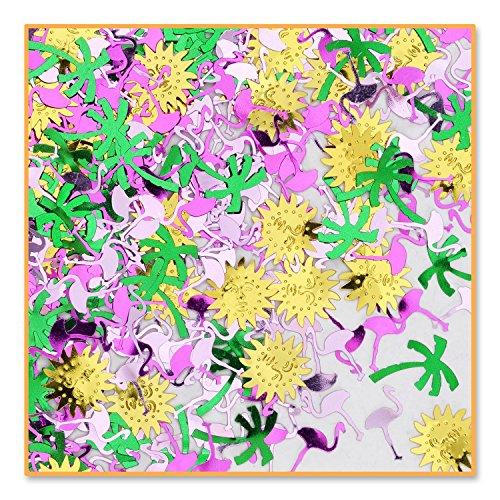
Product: Beistle CN038 Tropical Breeze Confetti
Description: Great Condition.
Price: $4.99
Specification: Product Dimensions:         5.2 x 4.5 inches ; 0.32 ounces    |Shipping Weight: 0.3 ounces (View shipping rates and policies)|Domestic Shipping: Item can be shipped within U.S.|International Shipping: This item can be shipped to select countries outside of the U.S.  Learn More|ASIN: B007IJN6JS|UPC: 022735180383|Item model number: CN038